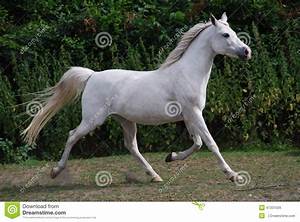
Label: cavallo